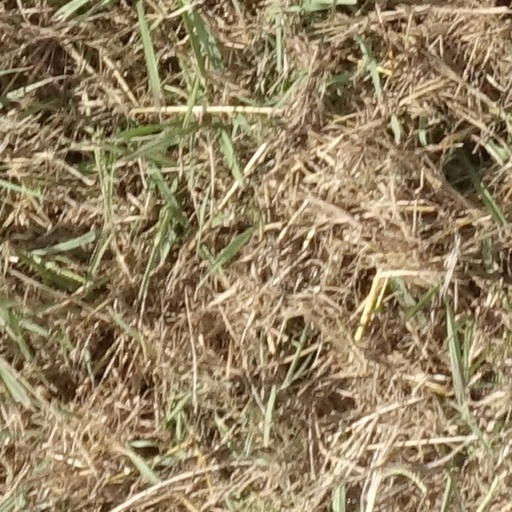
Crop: sorghum